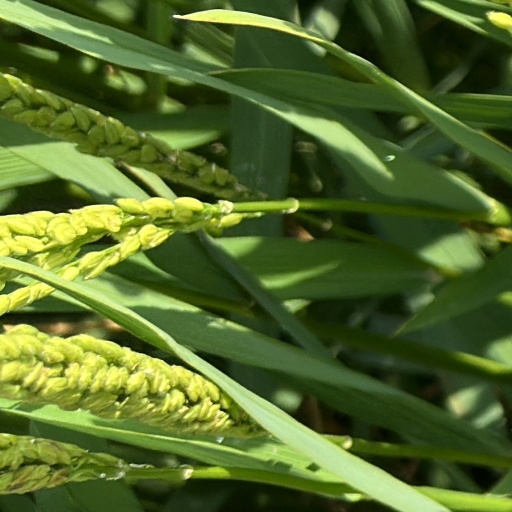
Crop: rice